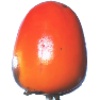
Label: kaki